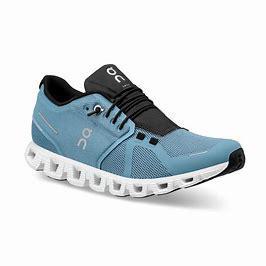
Brand: ON
Model: Cloud 5